Ron Paul 2008 presidential campaign

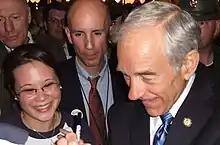
Ron Paul signs autographs as campaign manager Kent Snyder (center) looks on at a rally after CNN's June 5, 2007, GOP debate.

On May 3, 2007, Paul participated in a 90-minute presidential debate at the Reagan Presidential Library, alongside nine other Republican candidates. In online voting hosted by MSNBC and "Politico", Paul was ranked first for "Best one liner," "Who stood out from the pack", "Most convincing debater", and "Who showed the most leadership qualities?" and was winning the "rating and comparing candidates" question.